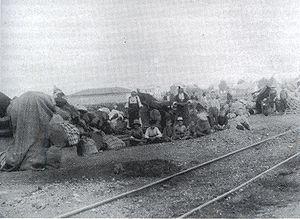
L'Accord Mollov-Kafandaris est un traité international signé le 8 décembre 1927 entre le Royaume de Bulgarie et la République hellénique.